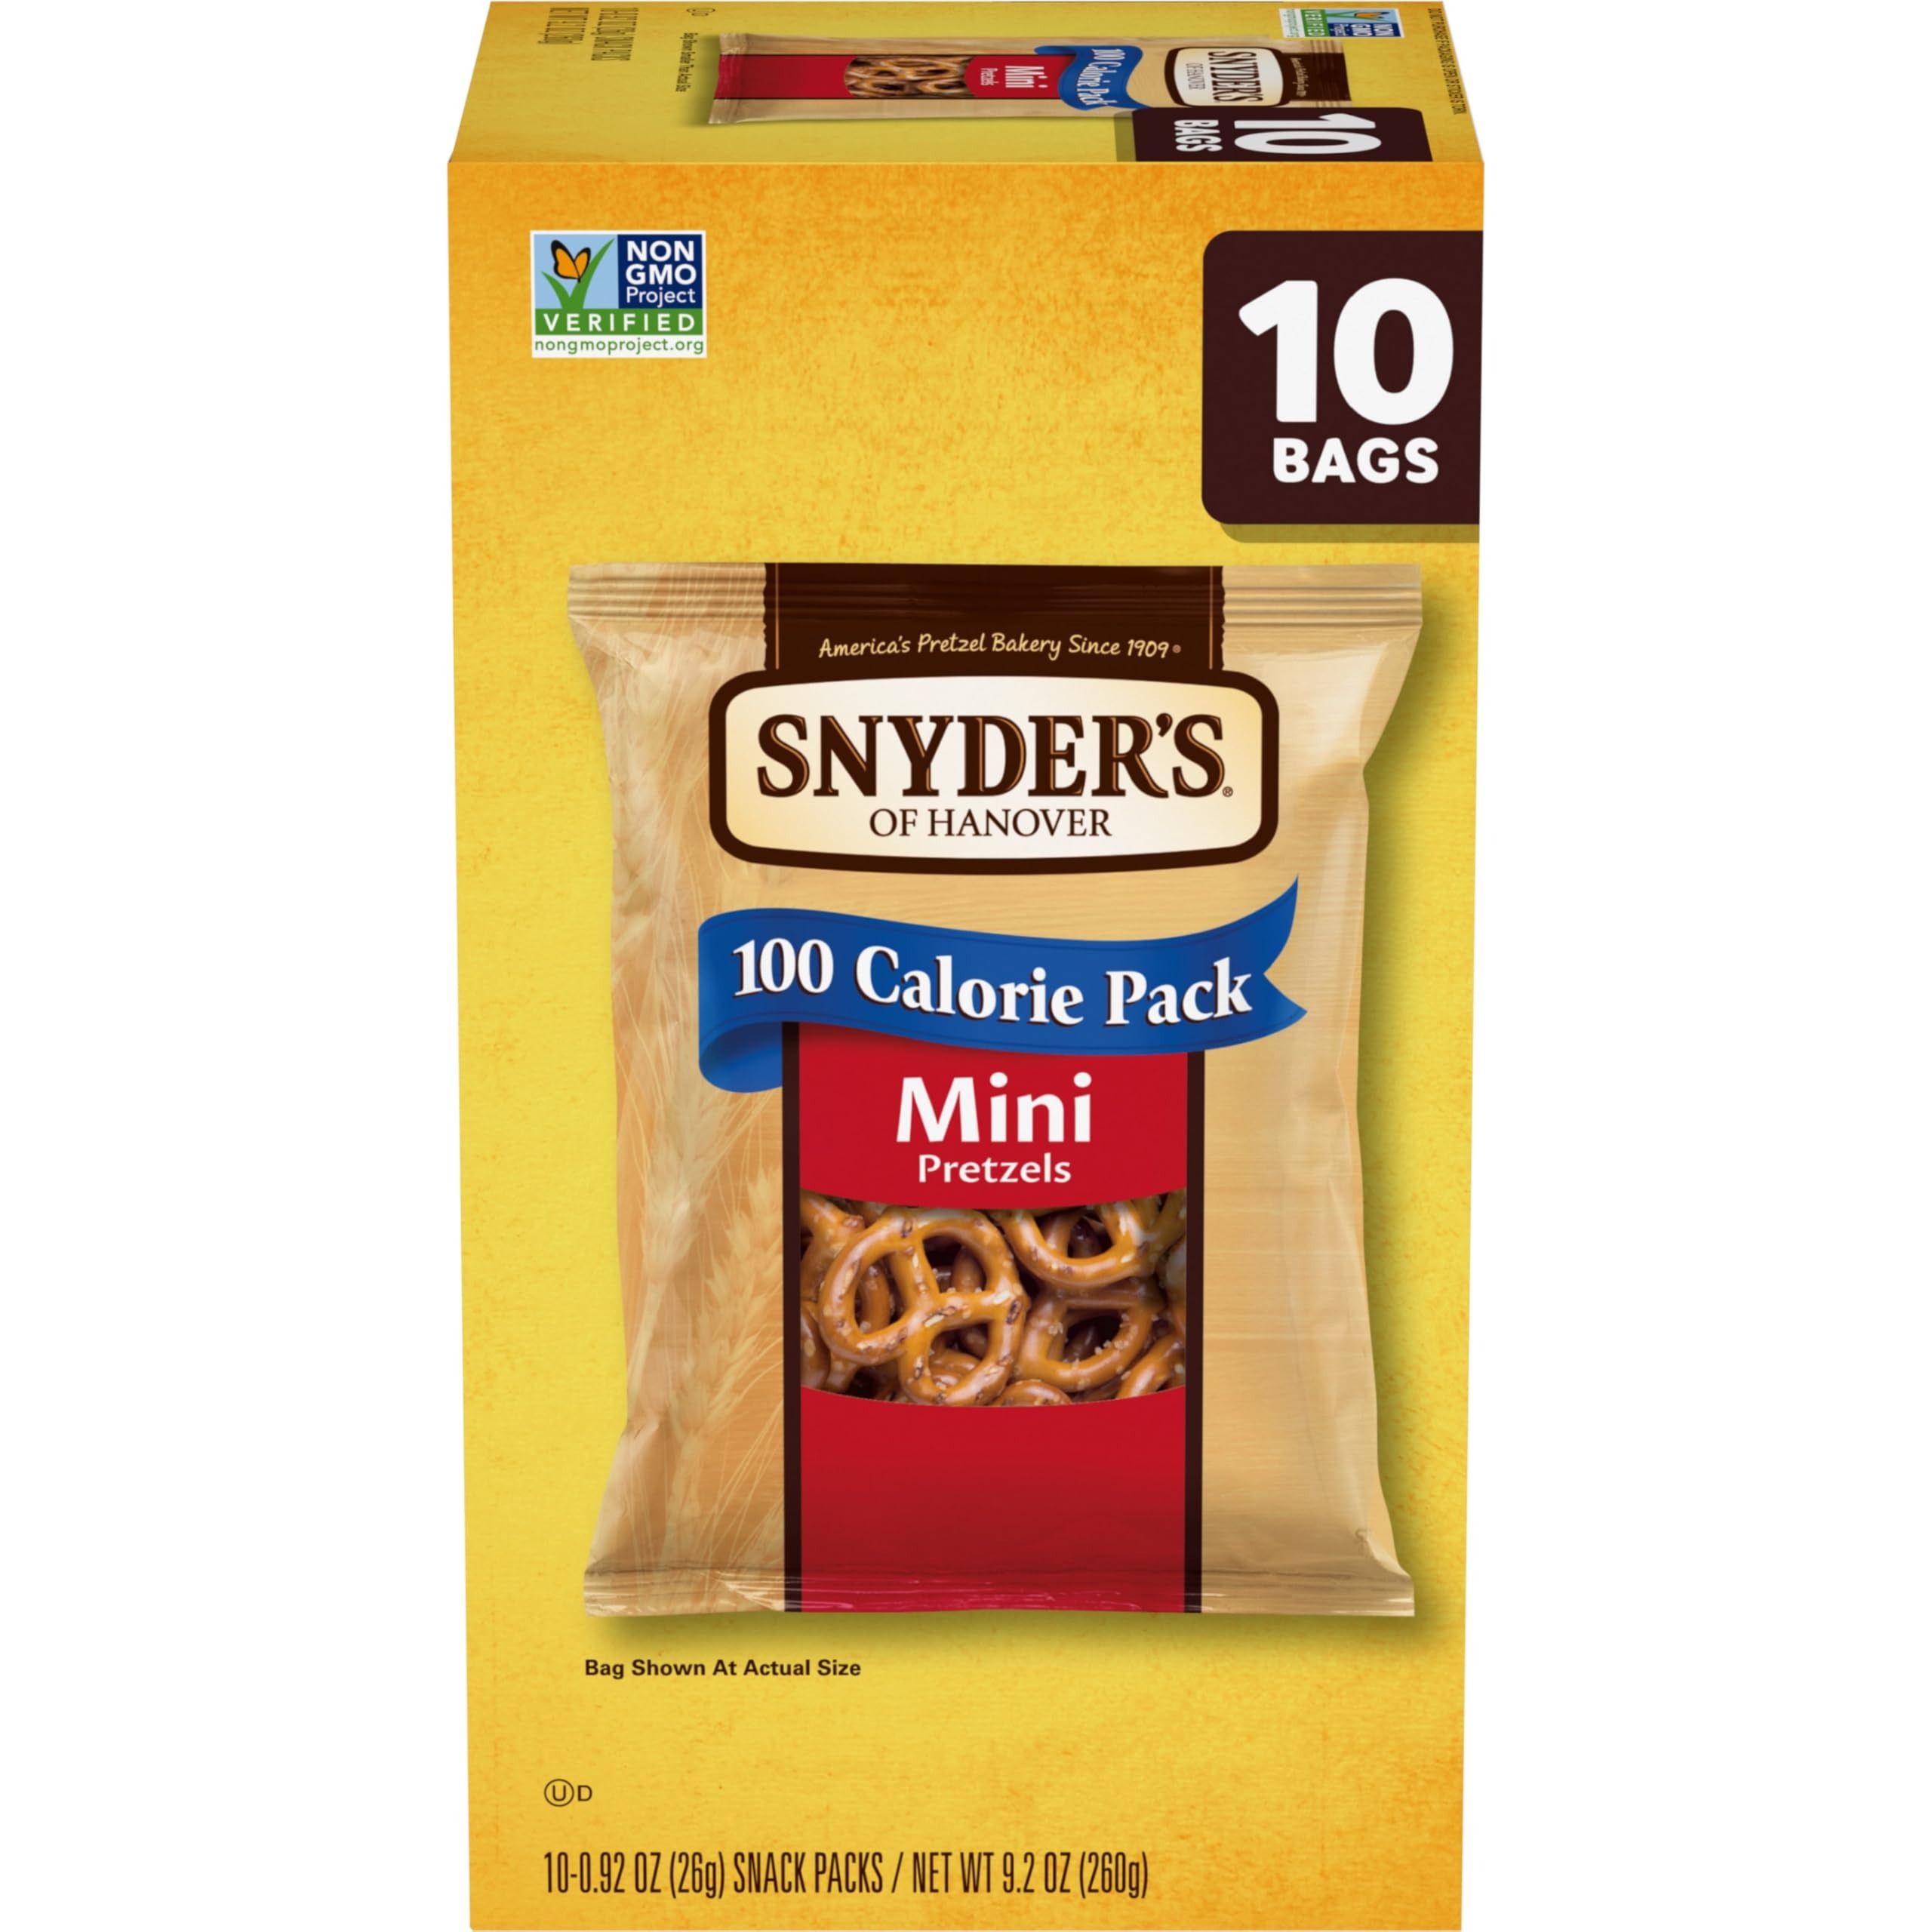
Item Name: Snyder's of Hanover, 100 Calorie Mini Pretzels, Individual Packs, 10 Ct (pack of 1)
Bullet Point 1: Mini size: crispy pretzels are slow baked and pack fantastic flavor for an irresistible bite-size snack
Bullet Point 2: 100 calorie individual packs of pretzels: single-serve bags are only 100 calories and perfect for school or stocking up your office or pantry
Bullet Point 3: School snack: our pretzels are non-GMO project verified and made in a facility that doesn’t process peanuts
Bullet Point 4: Great lunch snack: these pretzels are the perfect size for a quick snack on the go, or as a crunchy side at lunch
Bullet Point 5: 10 pretzel snack bags: multipack contains 10 Snyder’s of hanover mini pretzel snack bags at just 100 calories each
Value: 9.2
Unit: Ounce

Price: 8.975